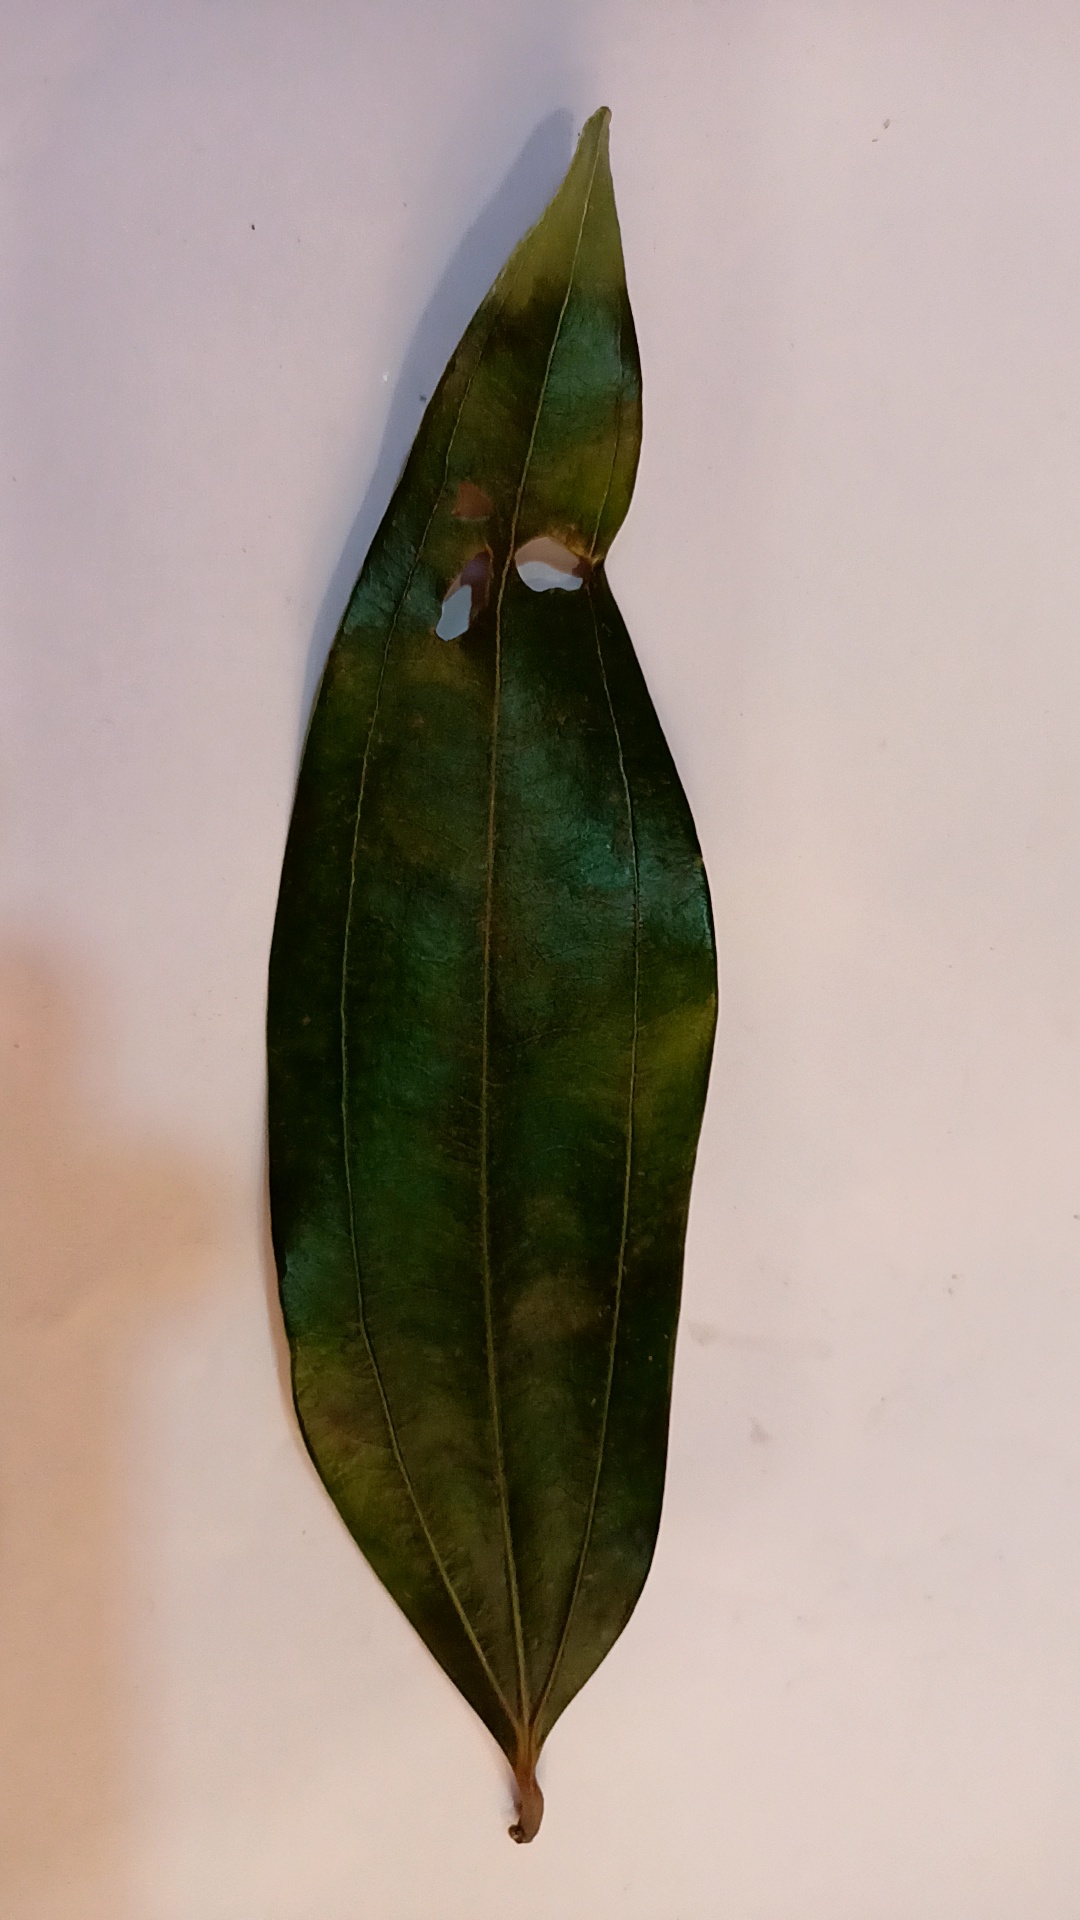
Label: Disease